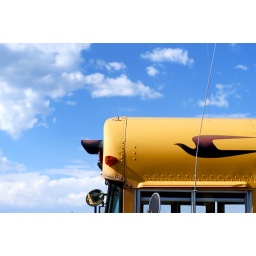
bird in the sky